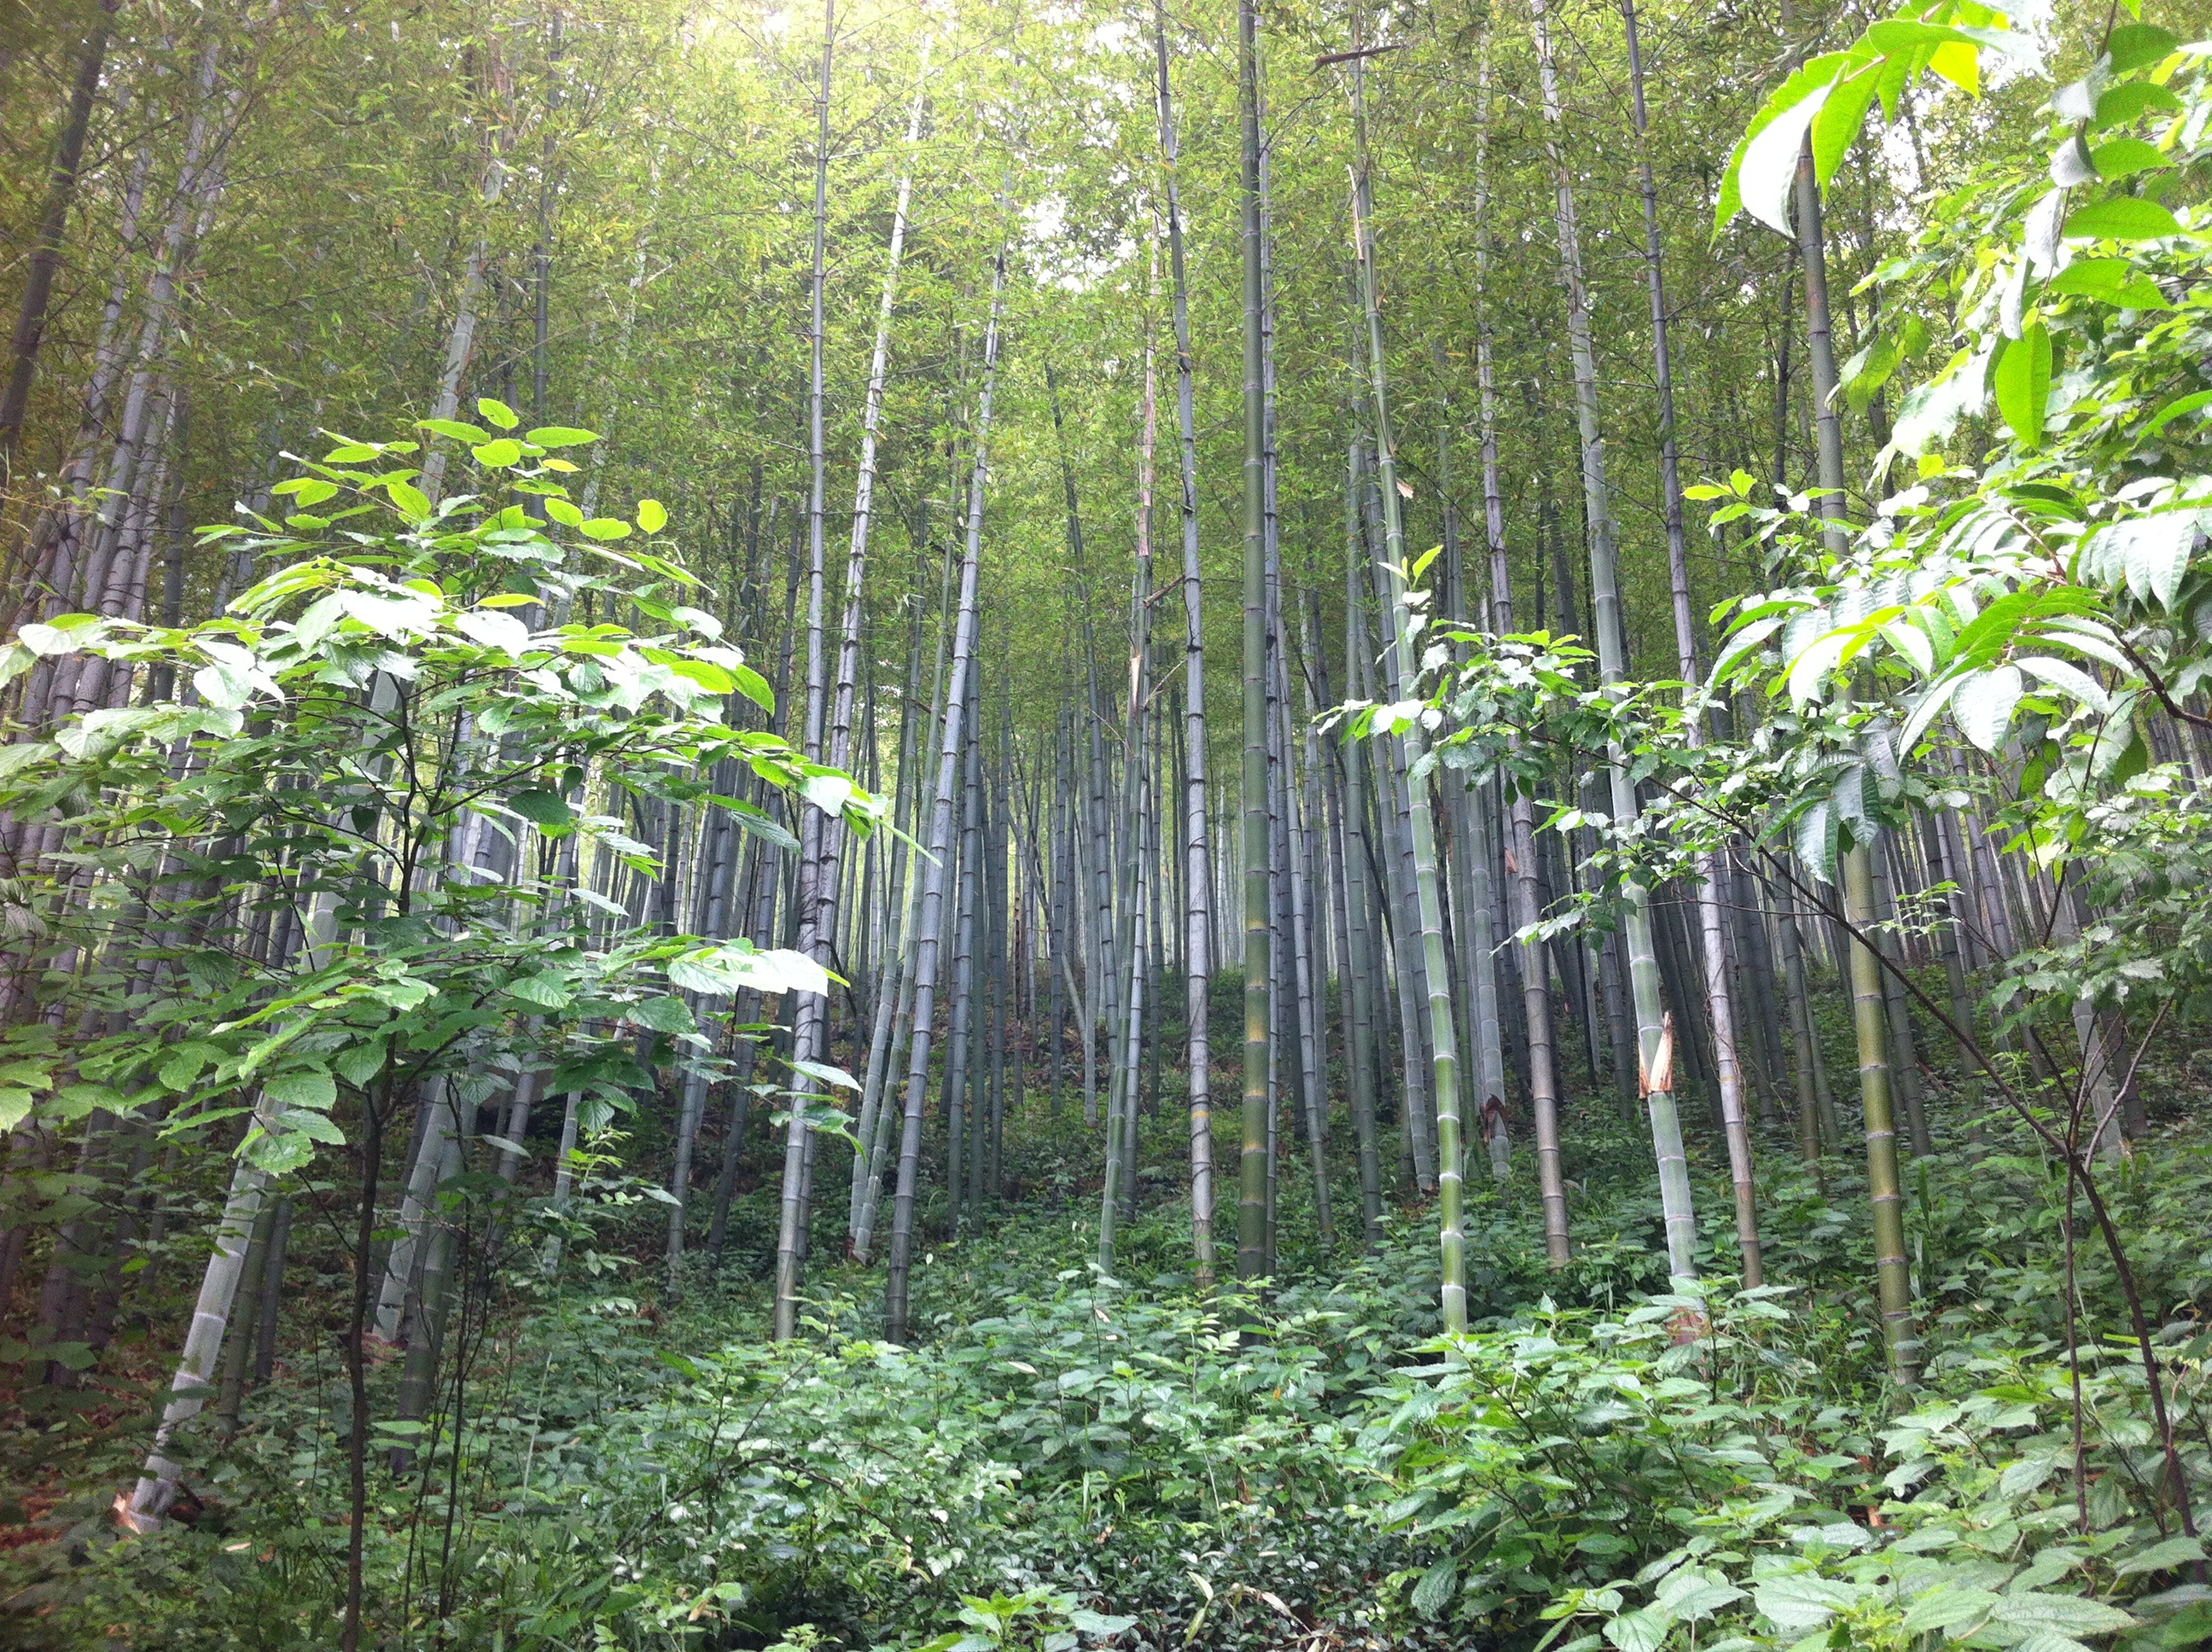
tree, forest, trail, leaf, flower, spring, green, jungle, botany, garden, vegetation, shrub, rainforest, deciduous, plantation, woodland, habitat, bamboo, ecosystem, biome, old growth forest, nanshan, natural environment, temperate broadleaf and mixed forest